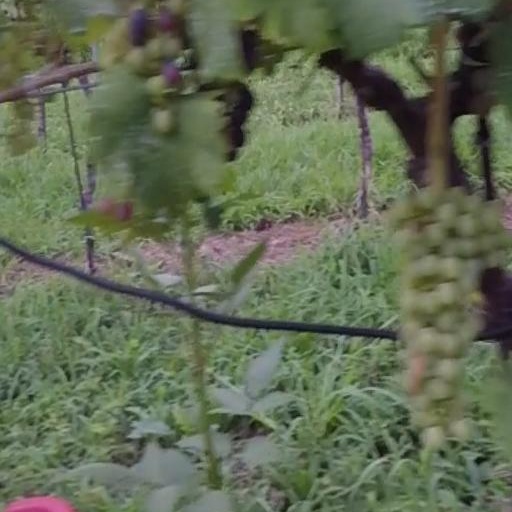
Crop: grape